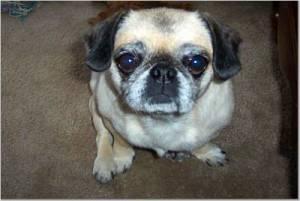
Breed: pug